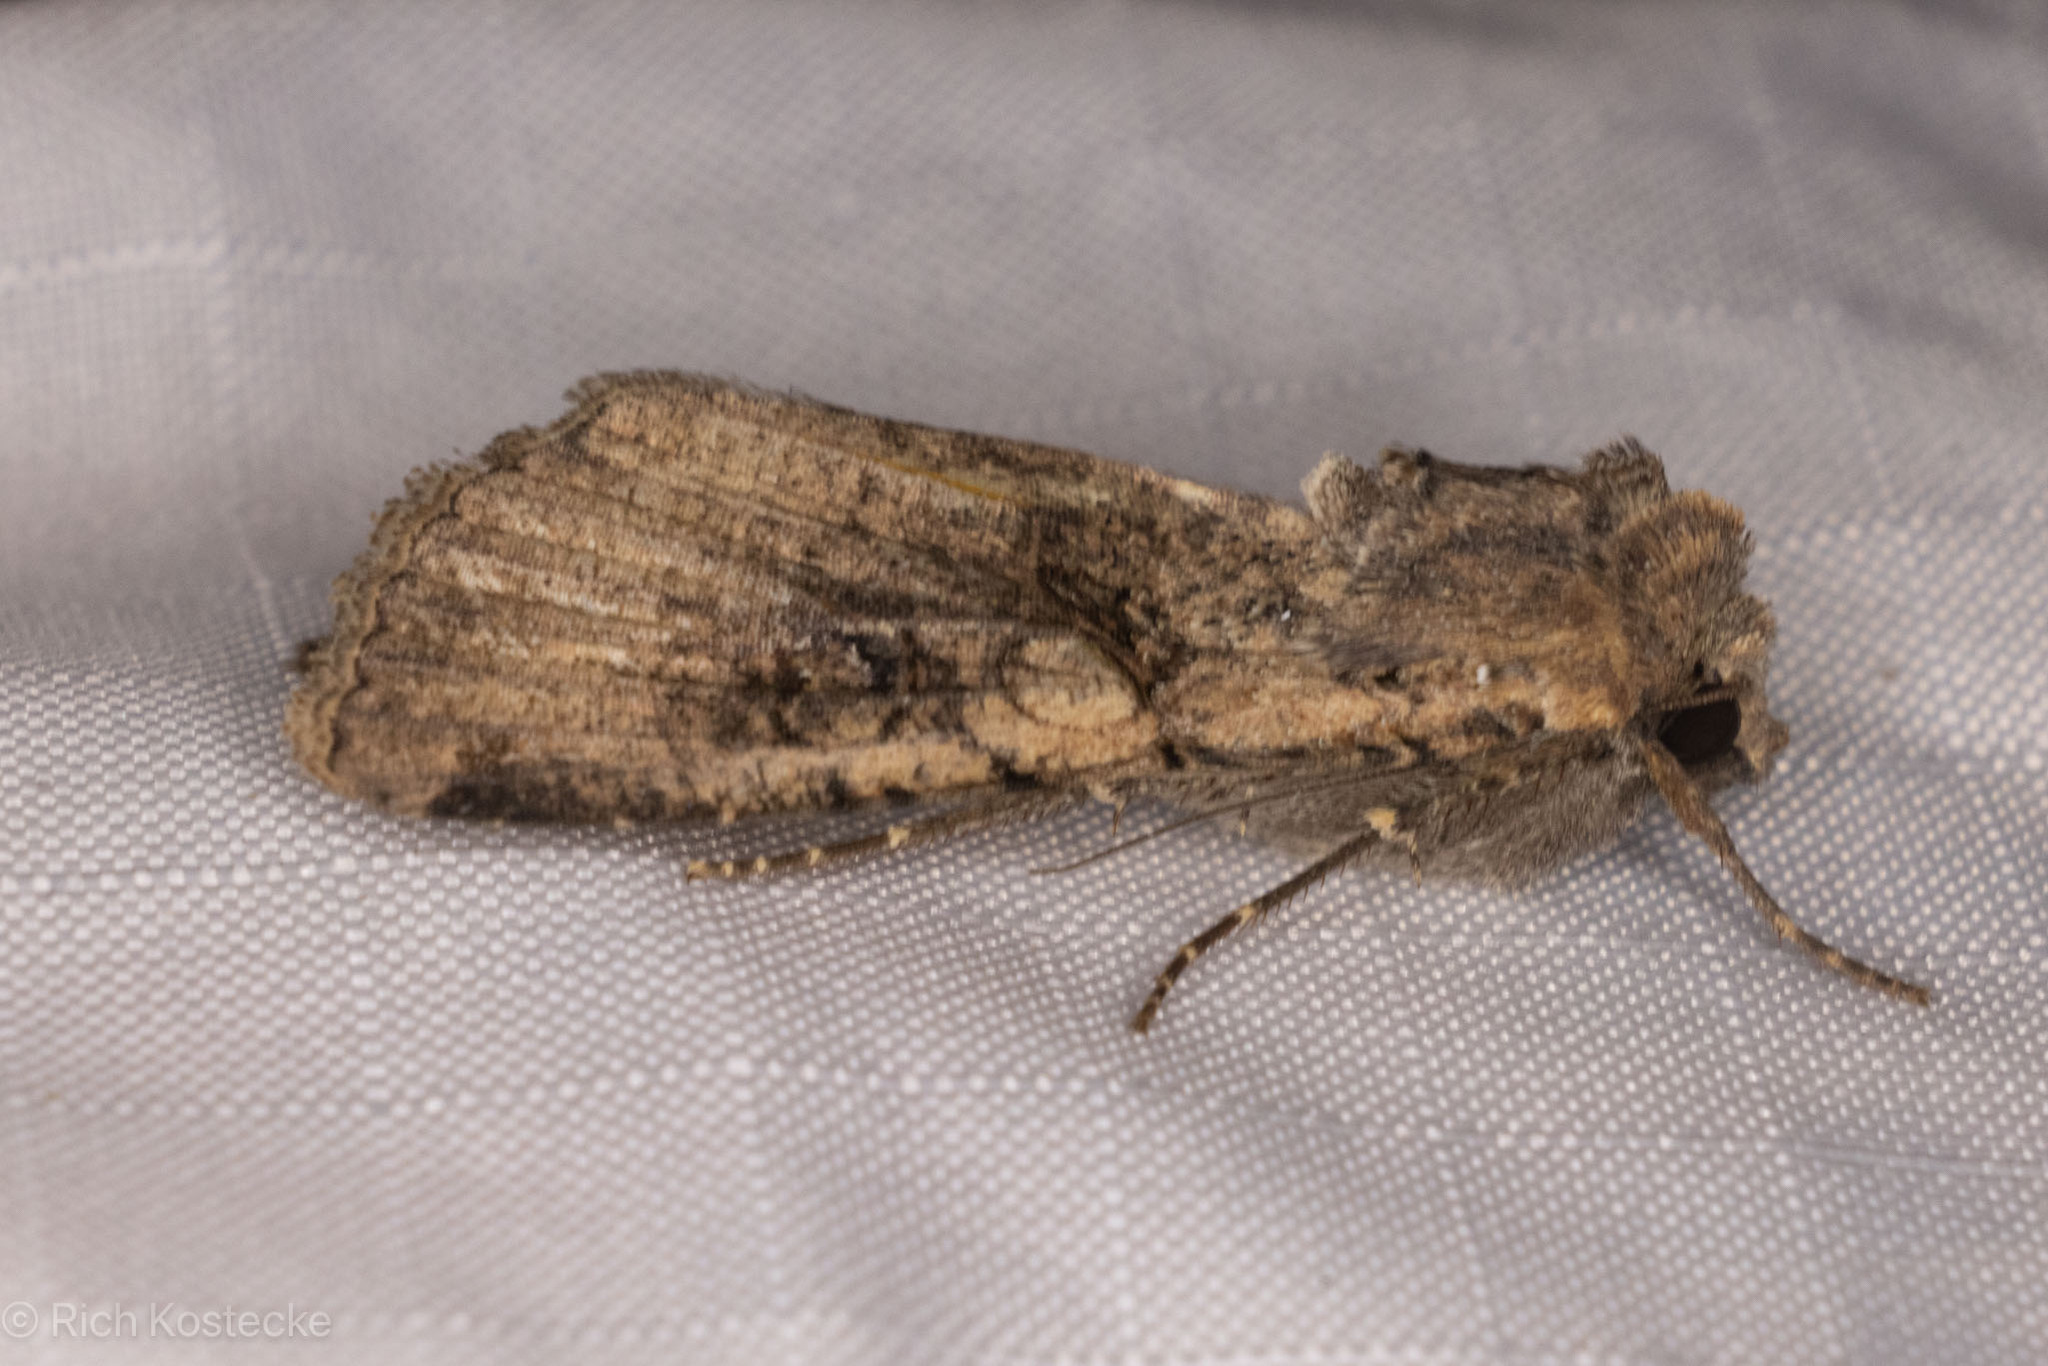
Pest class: cutworms